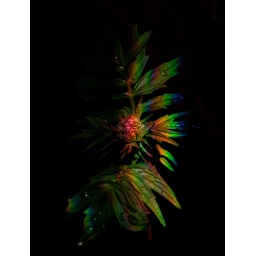
I used a bowl filled with water to capture the sunlight, turning it against a weed growing on my patio.